New York State Route 48

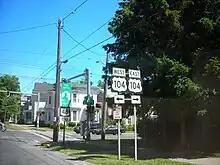
Northern terminus of NY 48 at NY 104 in Oswego

Further north in Lysander, NY 48 crosses the CSX Transportation-owned Baldwinsville Subdivision before turning to the northeast as it passes through the hamlet of Wrights Corners and entering Oswego County. Just past the county line in Granby, the route turns northwest, following the western bank the Oswego River (and paralleling County Route 57 or CR 57 on the opposite side) as it intersects CR 46 near the hamlet of Hinmansville. NY 48 continues along the riverbank to the city of Fulton, where it gains the name West First Street south of an intersection with NY 176. Like NY 31 in Baldwinsville, NY 48 originally overlapped NY 176 north to NY 3 (Broadway), where NY 176 continued east. Now, however, NY 176 ends here and NY 48 continues solo to NY 3. Past Broadway, NY 48 proceeds north through the remainder of Fulton, now paralleling NY 481 extremely close with just Oswego River separating the two.